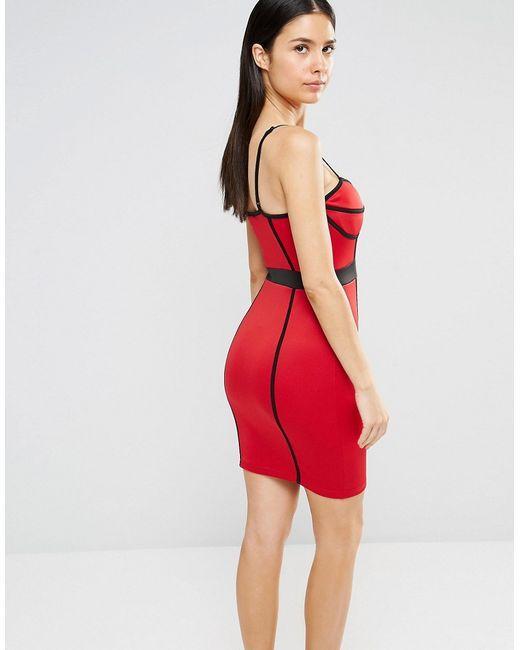
Rotes, schultergeschnalltes Minikleid mit schwarzen Liniendesigns für Freizeit- oder Partykleidung